Edward Brittain

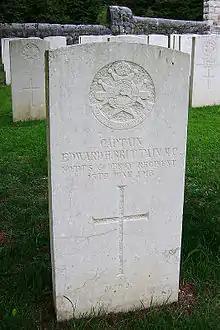
Brittain's CWGC headstone in Granezza British Cemetery

Brittain was made a temporary captain in August 1917 and was sent to the Italian Front with the 11th Sherwood Foresters in November 1917. He saw his family for the last time on leave in January 1918. On 15 June 1918 on the Asiago Plateau, Captain Brittain was shot in the head and killed during an early morning counter-attack against an Austrian offensive, part of the Battle of the Piave River.